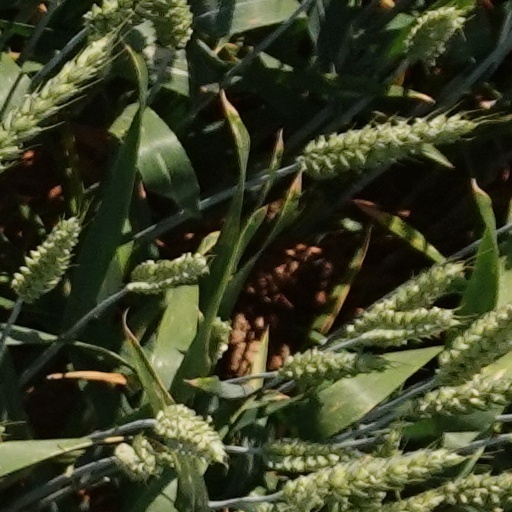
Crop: wheat